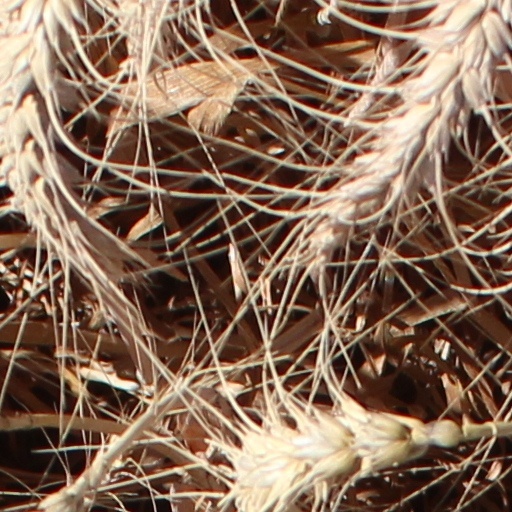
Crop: wheat